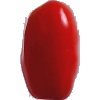
Label: Tomato 2